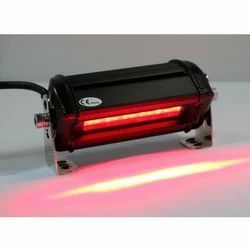
Label: Red_Zone_Warning_Light